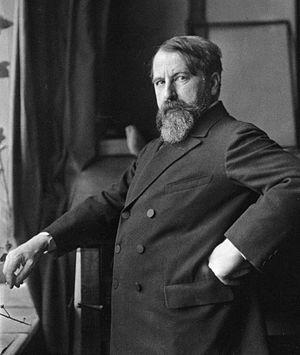
Arthur Schnitzler, né le 15 mai 1862 à Vienne, où il meurt le 21 octobre 1931, est un écrivain et médecin autrichien.